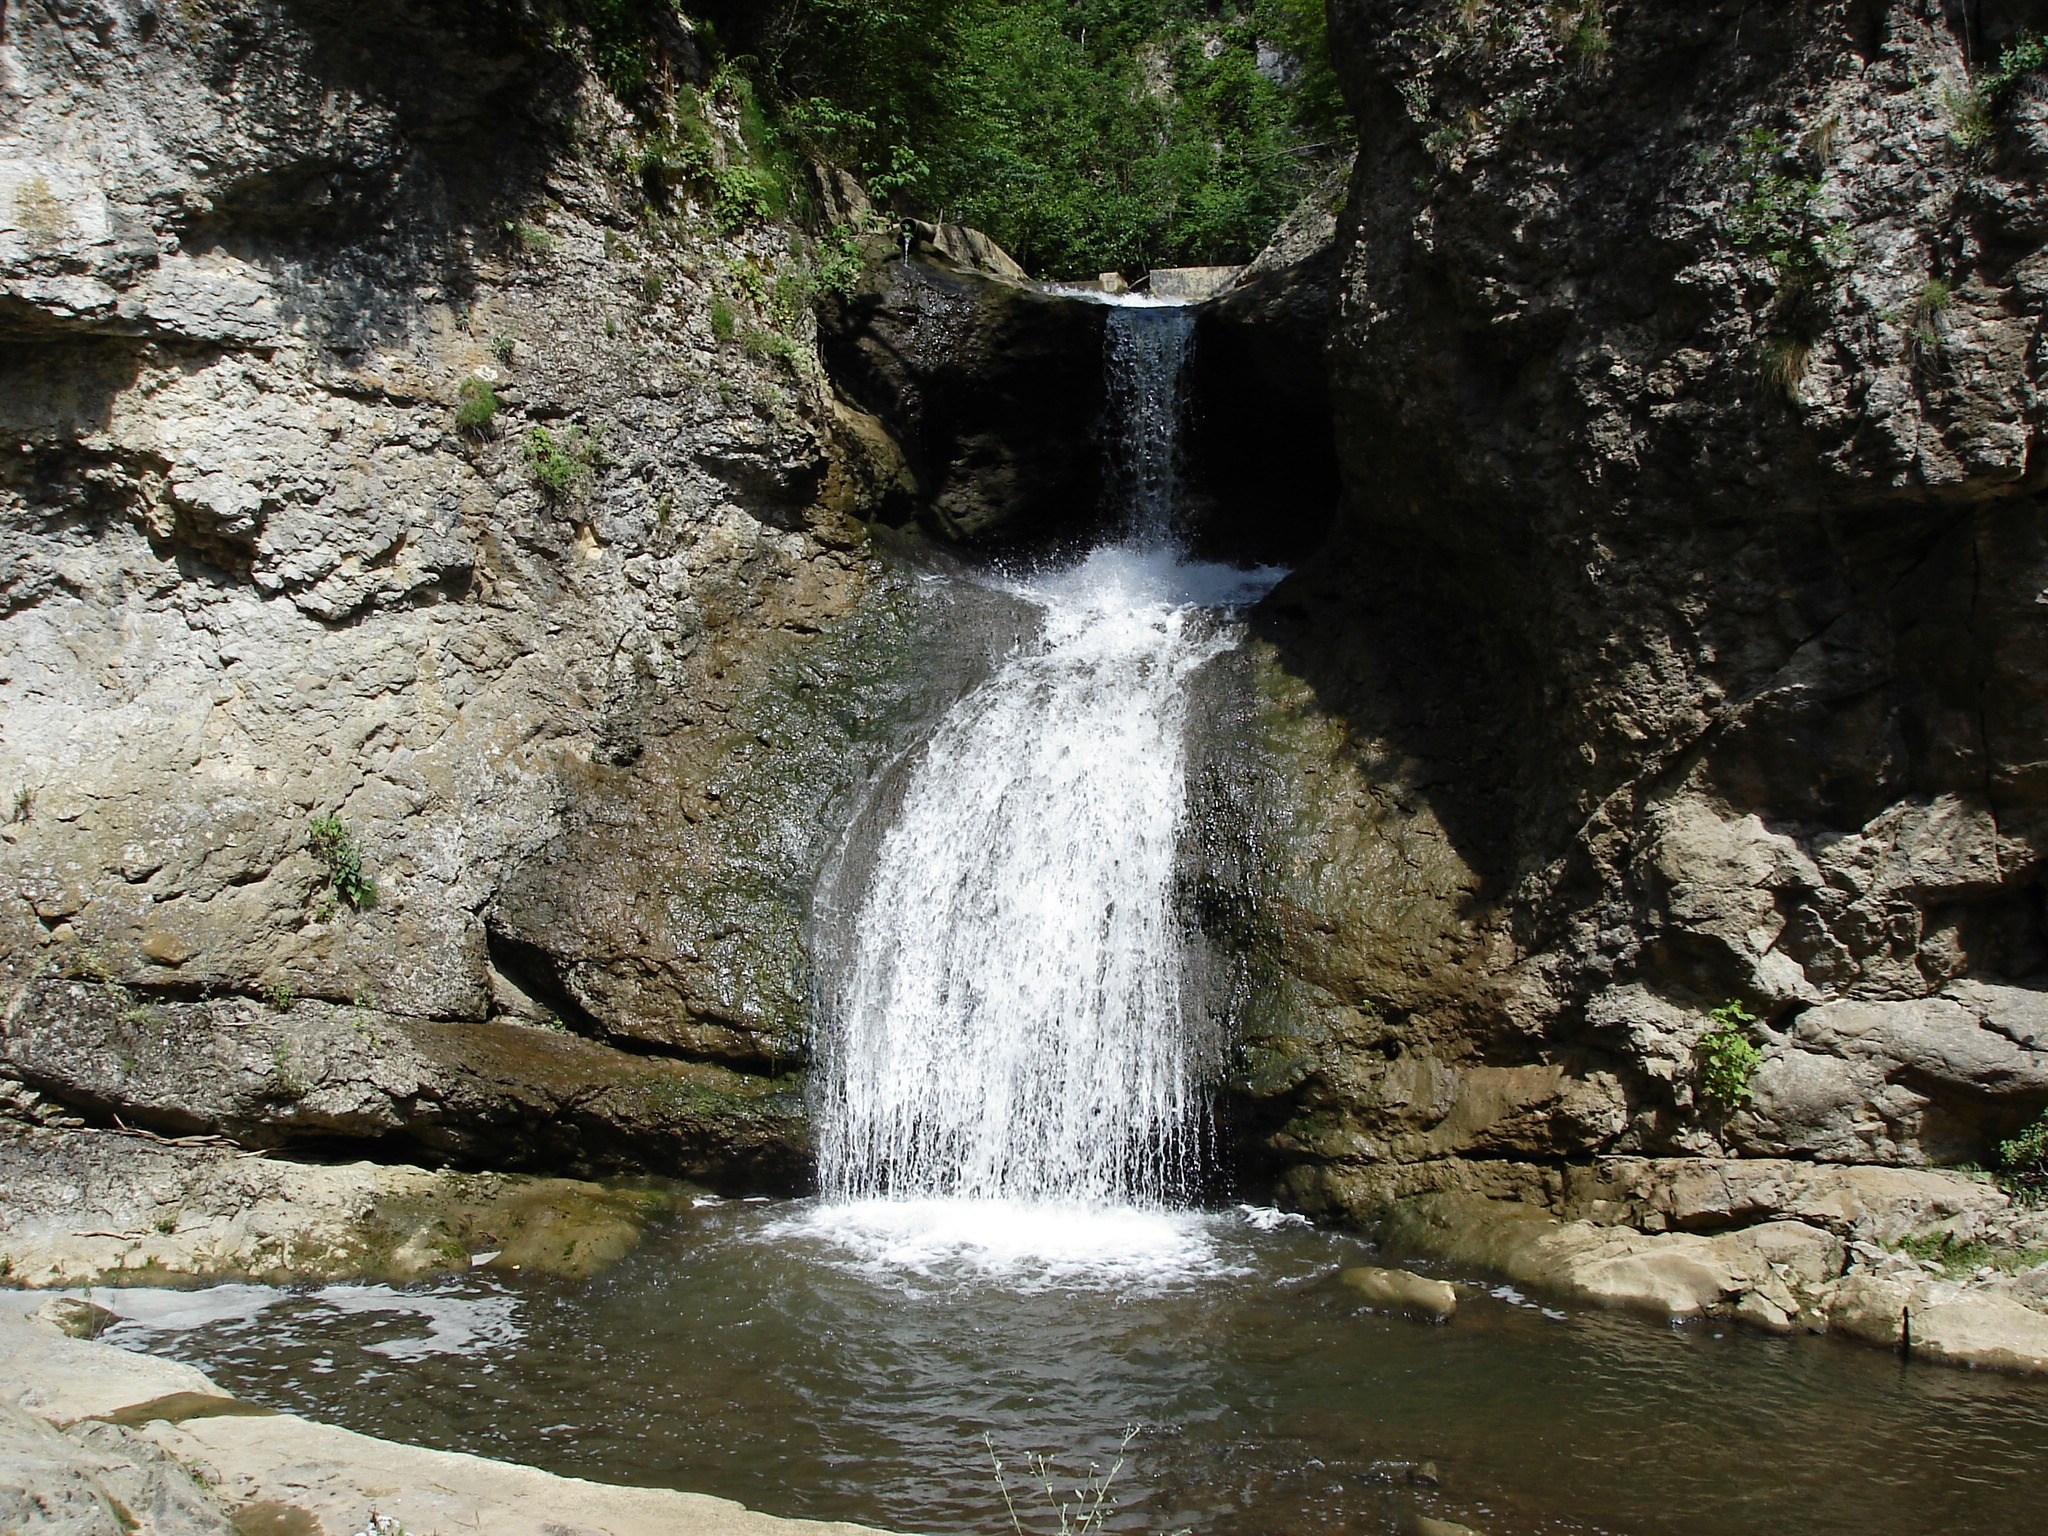
water, nature, rock, waterfall, wilderness, river, stream, rapid, body of water, wasserfall, water feature, watercourse, bulgaria, dryanovo